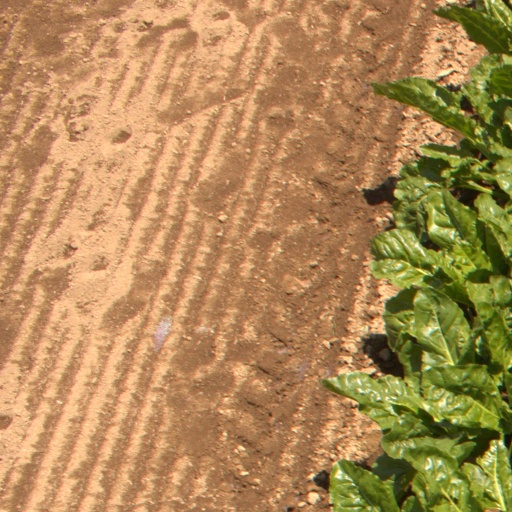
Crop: sugar beet